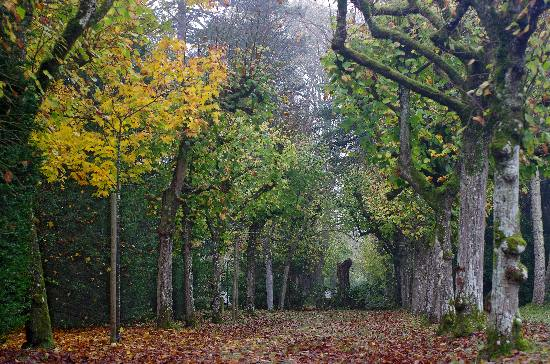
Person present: No